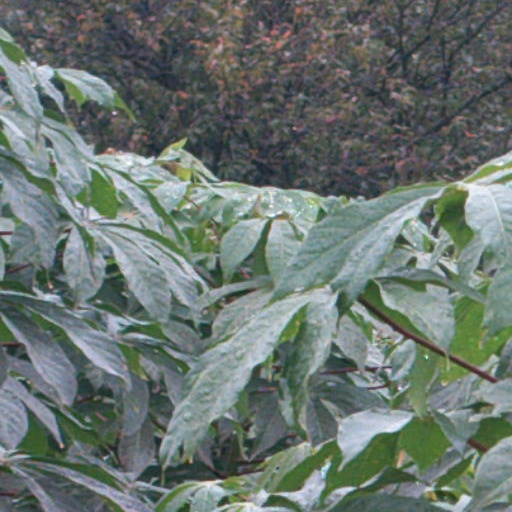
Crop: cassava